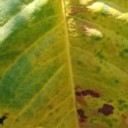
Label: Cerscospora